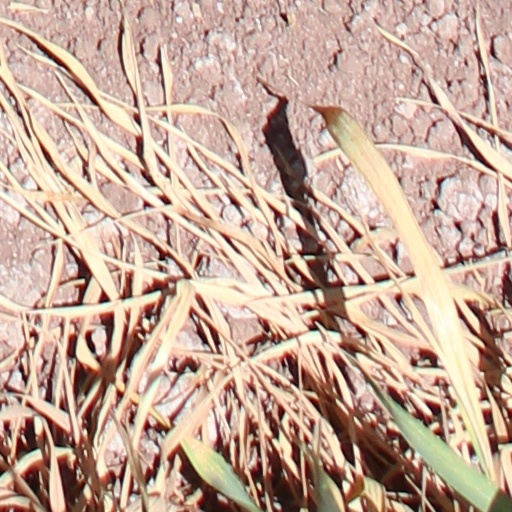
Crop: wheat